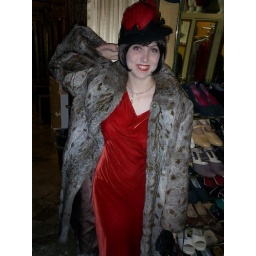
Rachel in a red dress